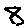
Label: 8